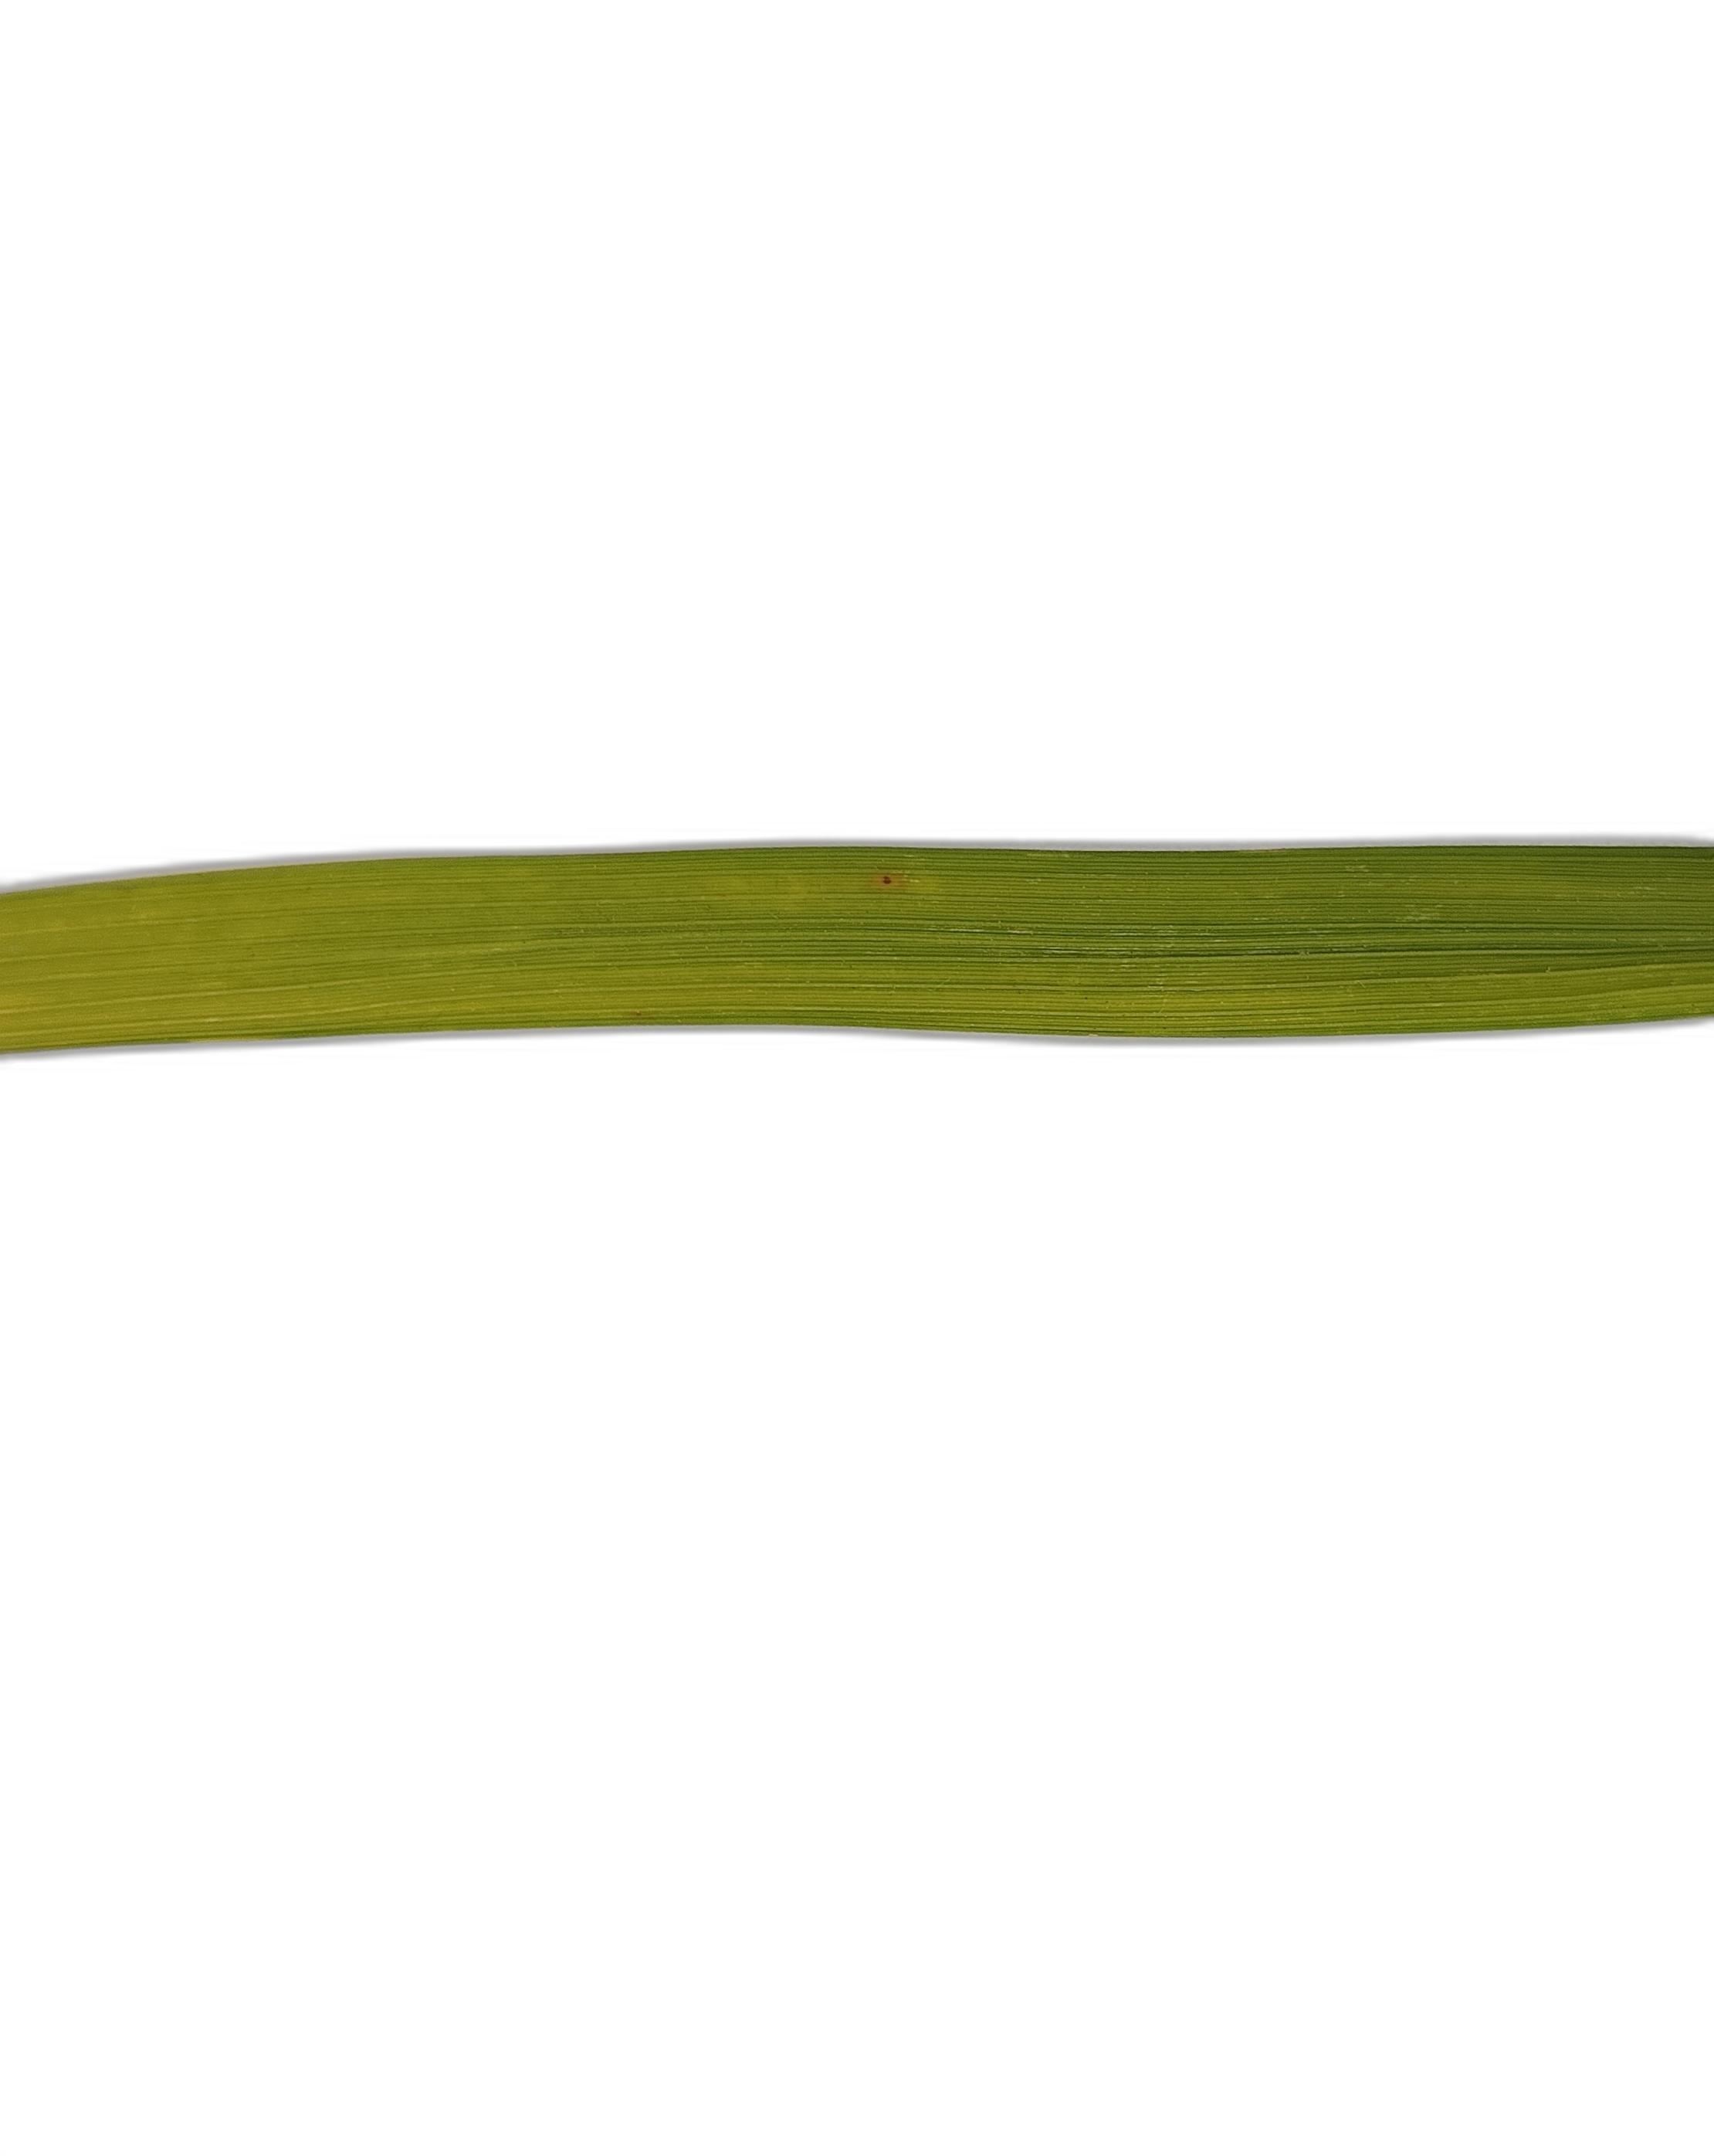
Label: Rice Tungro